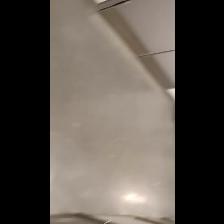
Label: NonHuman